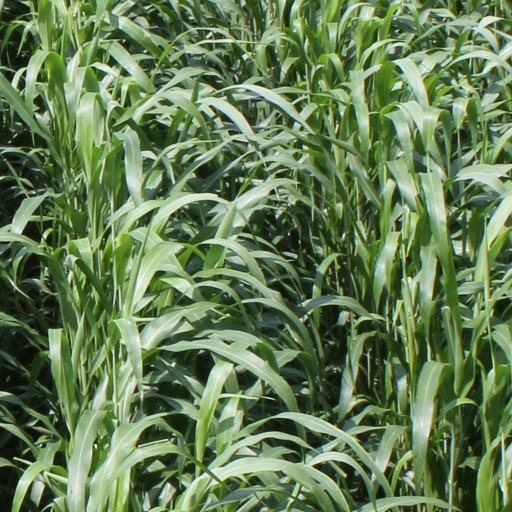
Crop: sorghum